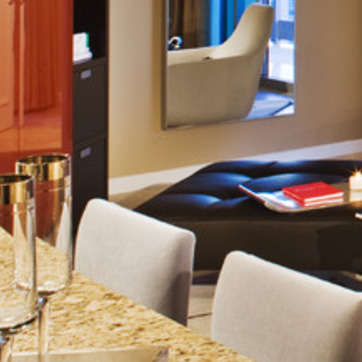
Material: leather